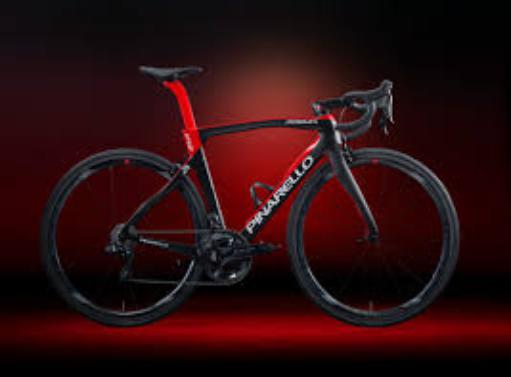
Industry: Transportation